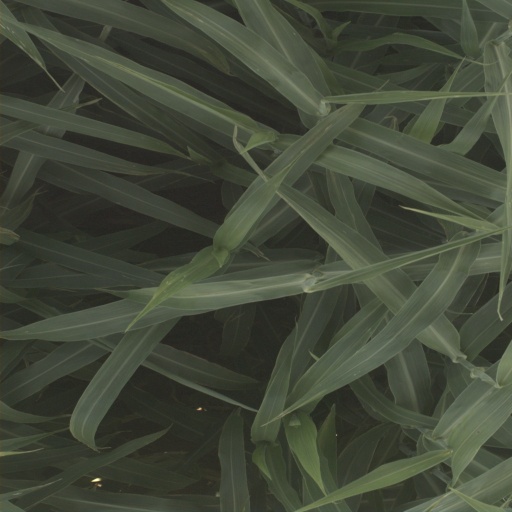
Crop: sorghum